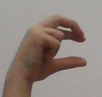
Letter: thal